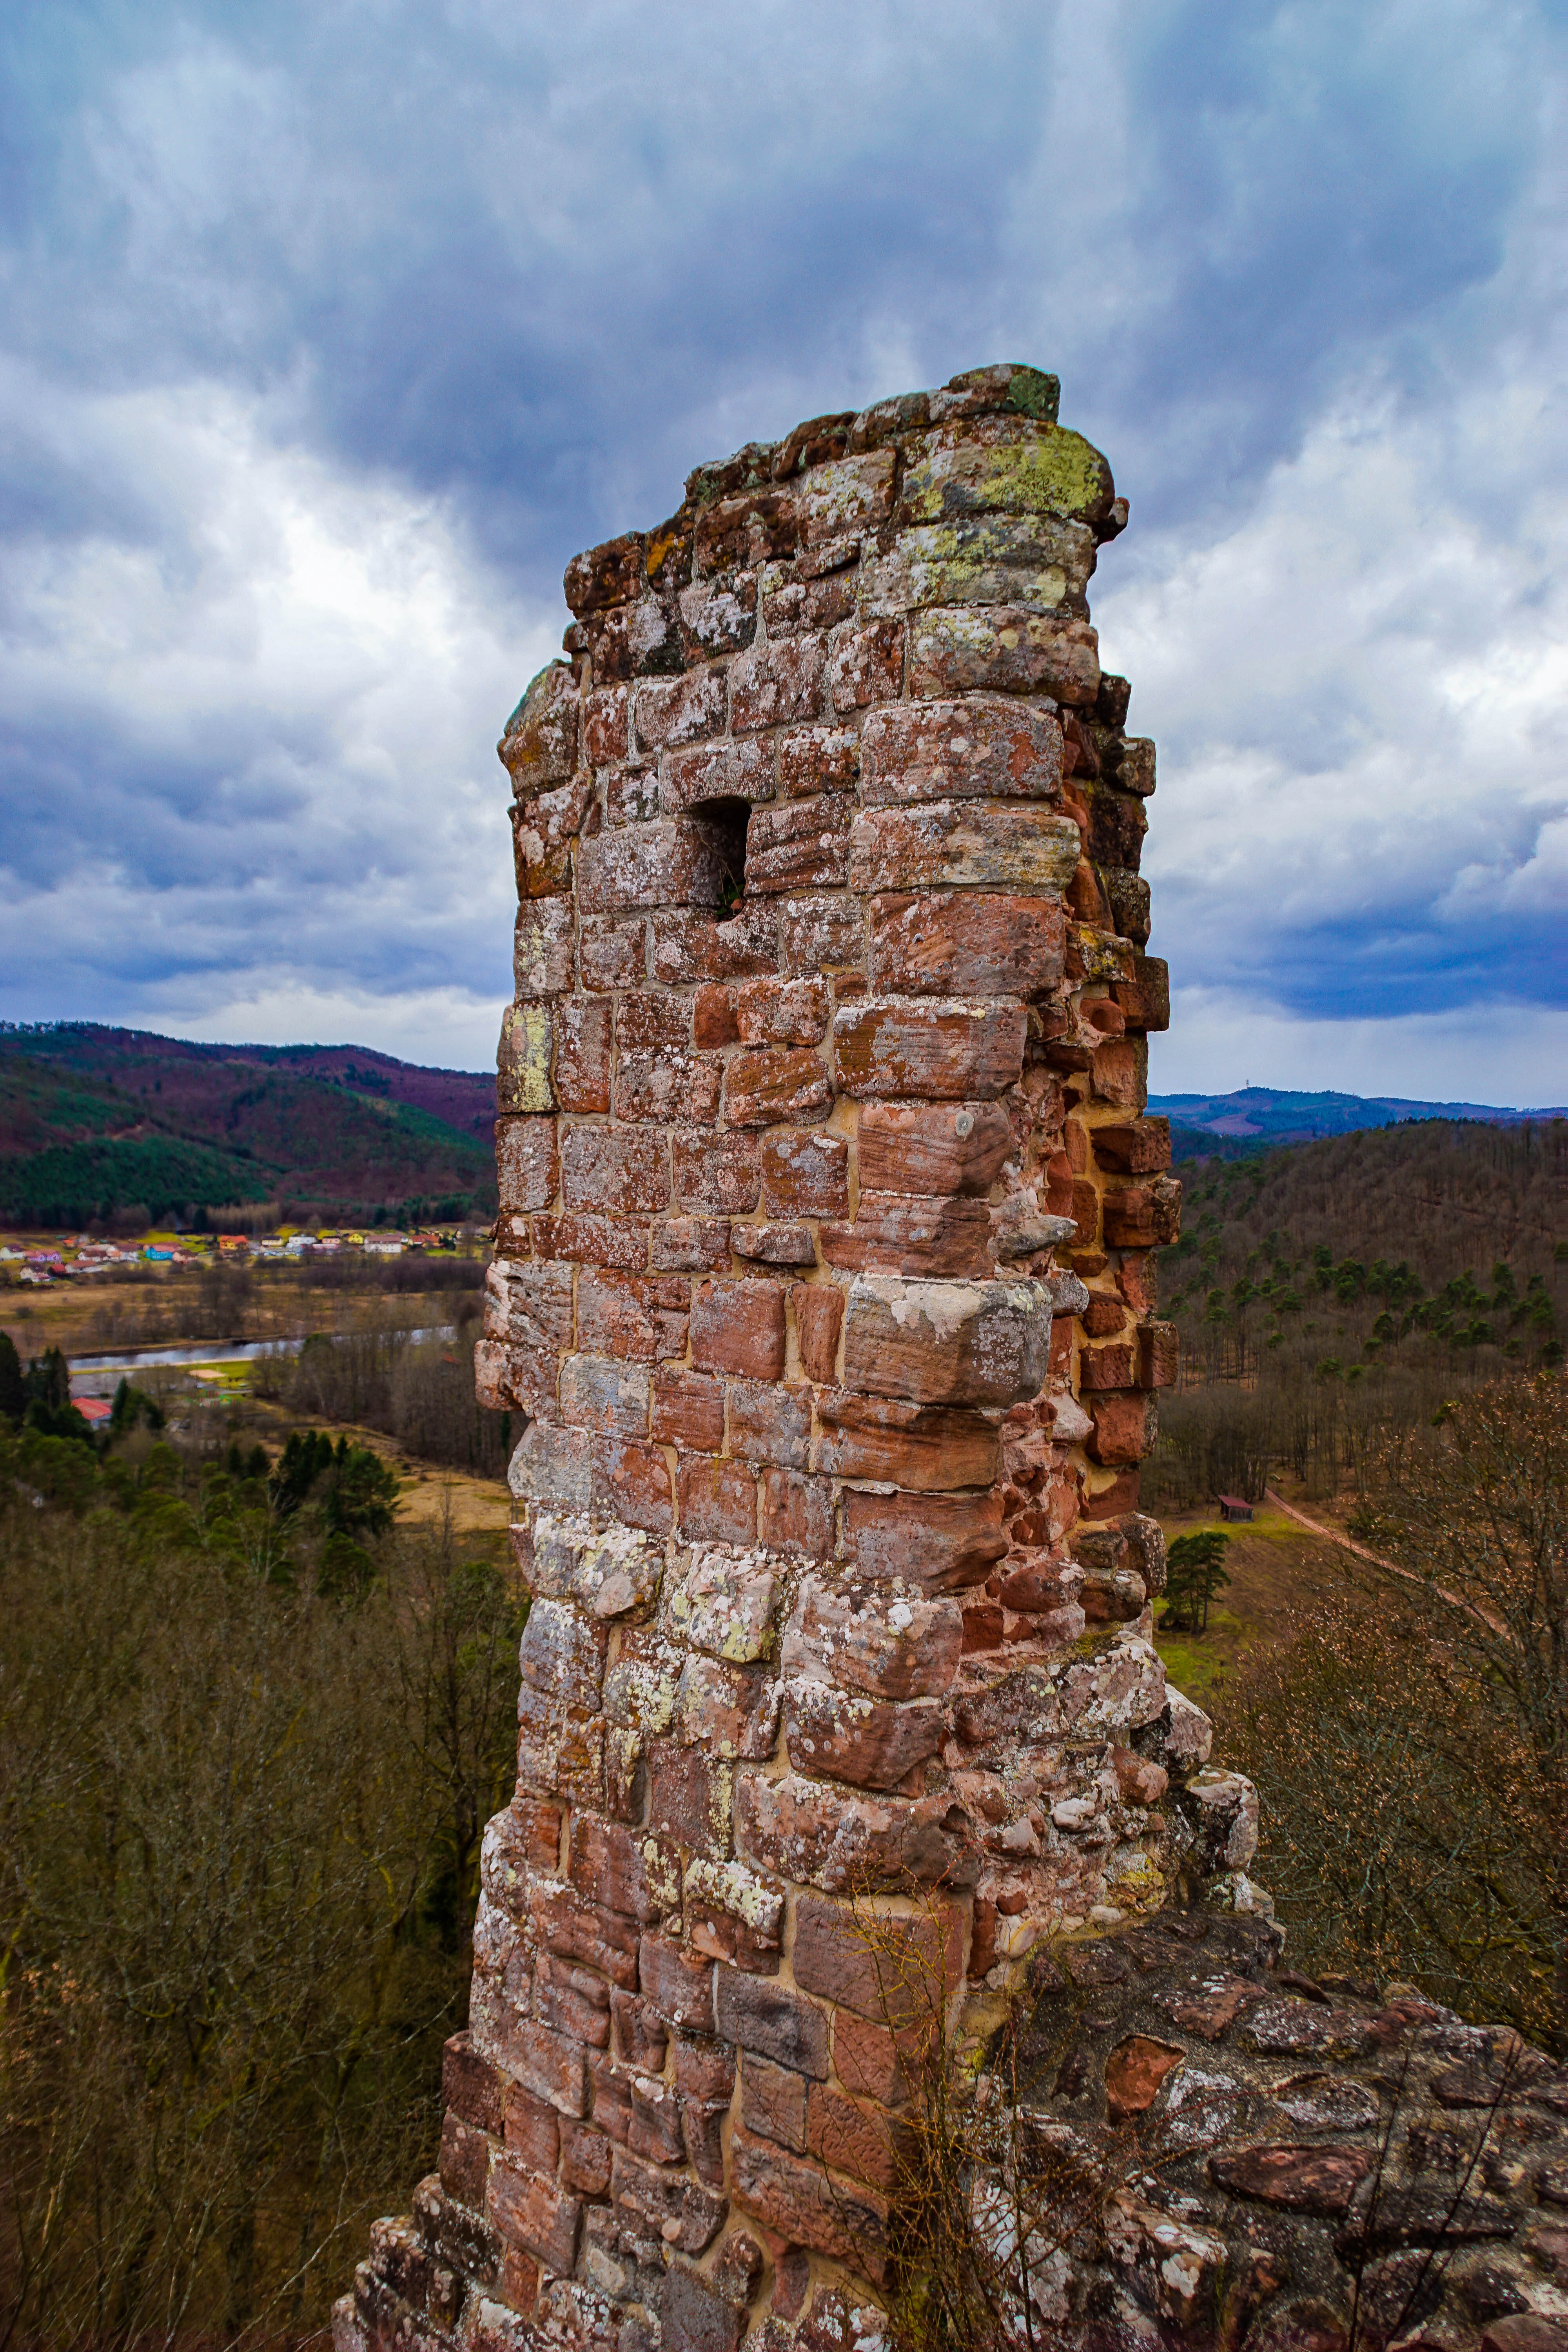
landscape, tree, rock, mountain, architecture, old, sandstone, formation, cliff, france, arch, tower, castle, landmark, ruin, terrain, national park, material, geology, ruins, badlands, history, pierre, heritage, middle ages, butte, medieval castle, ancient history, ramstein